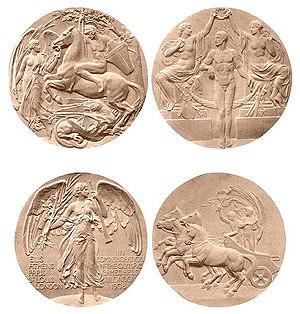
Les Jeux olympiques de 1908, Jeux de la 4ᵉ Olympiade de l'ère moderne, ont été célébrés à Londres, au Royaume-Uni du 27 avril au 31 octobre 1908. L’événement se déroule dans le cadre de l'exposition franco-britannique commémorant l'Entente cordiale où contrairement aux Jeux de 1900 et 1904, les épreuves sportives sont considérées par les organisateurs avec une plus grande attention. Les Jeux olympiques de Londres se déroulent en quatre phases. Tout d’abord, les « Jeux de printemps » se déroulent de la fin avril à la mi-juin, regroupant les sports de raquettes et le polo. Ensuite, les « Jeux d’été » se déroulent durant le mois de juillet et accueillent la majorité des sports olympiques au programme tels l’athlétisme, la natation ou la gymnastique. De la fin juillet à la fin août, des « Jeux nautiques » regroupant la voile et l’aviron sont organisés à l’extérieur de la ville. Enfin, les « Jeux d’hiver », quatrième phase du programme, permettent aux spectateurs de suivre les épreuves de patinage artistique, de boxe et de rugby pendant la deuxième quinzaine du mois d’octobre.